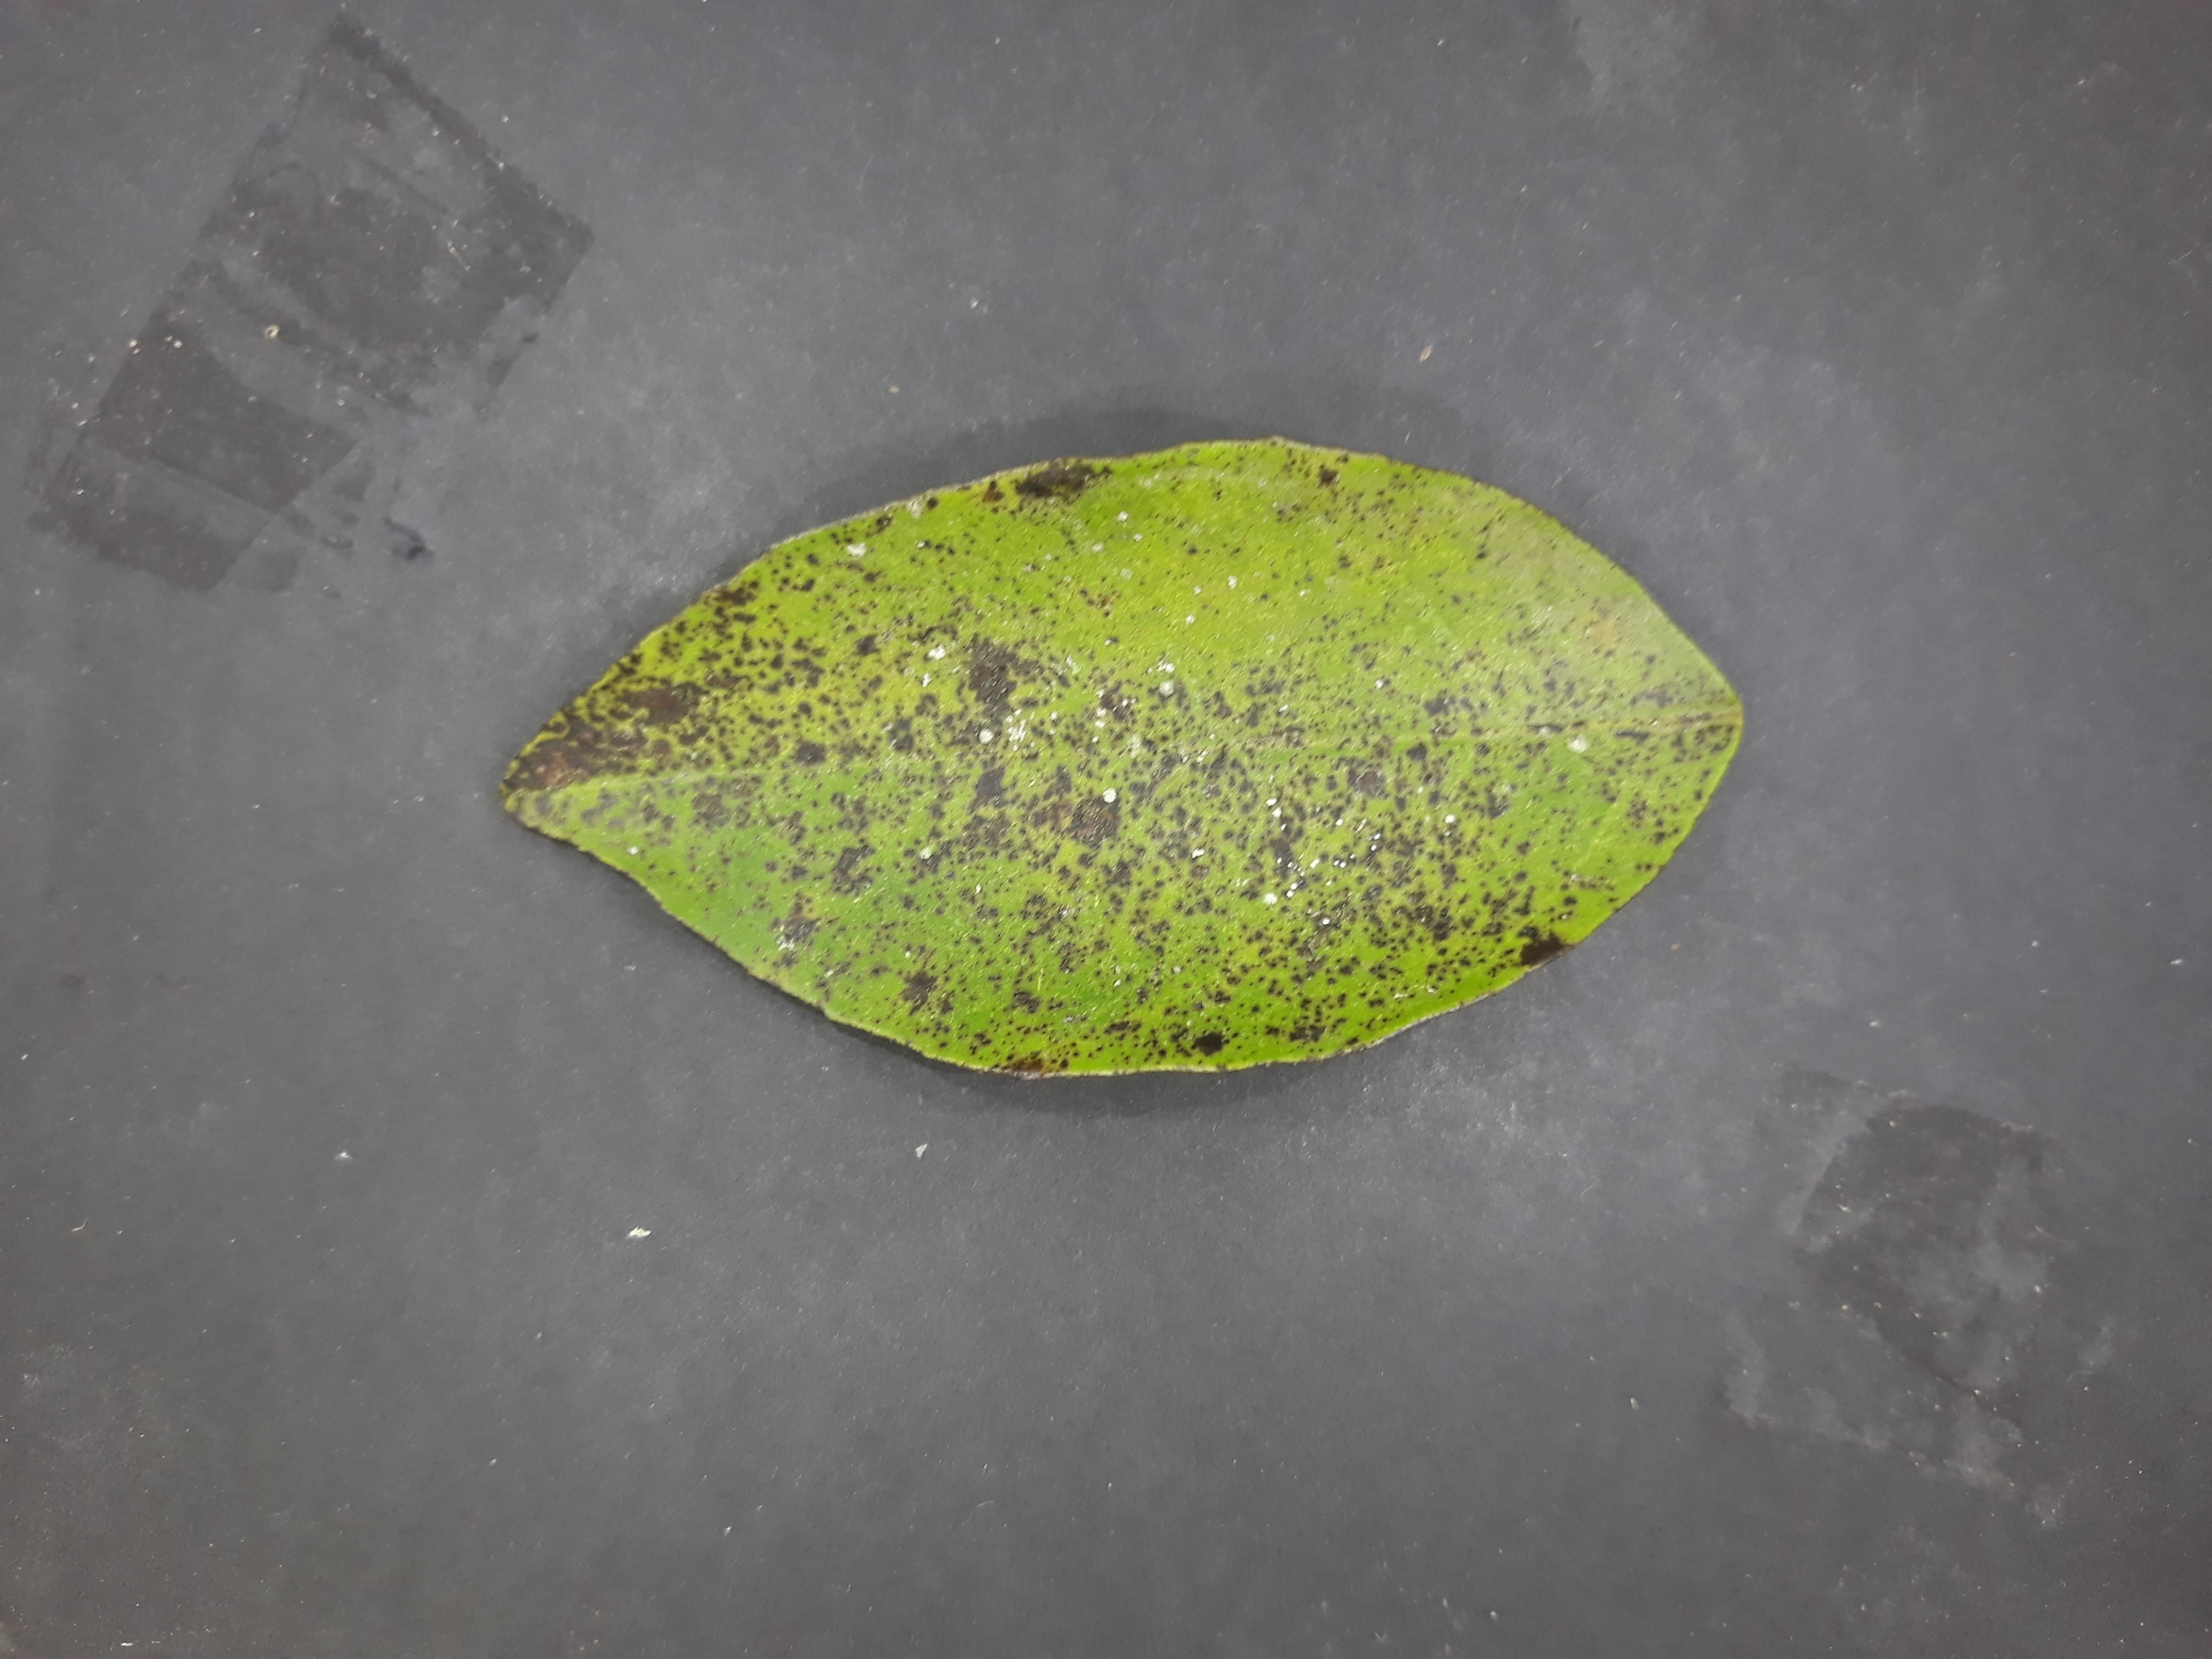
Label: Greasy_spot